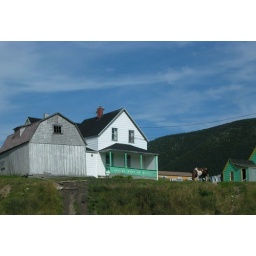
A paint horse trims the grass in the front yard of this Bay St Lawrence home.